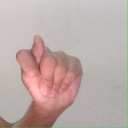
अक्षर: ट